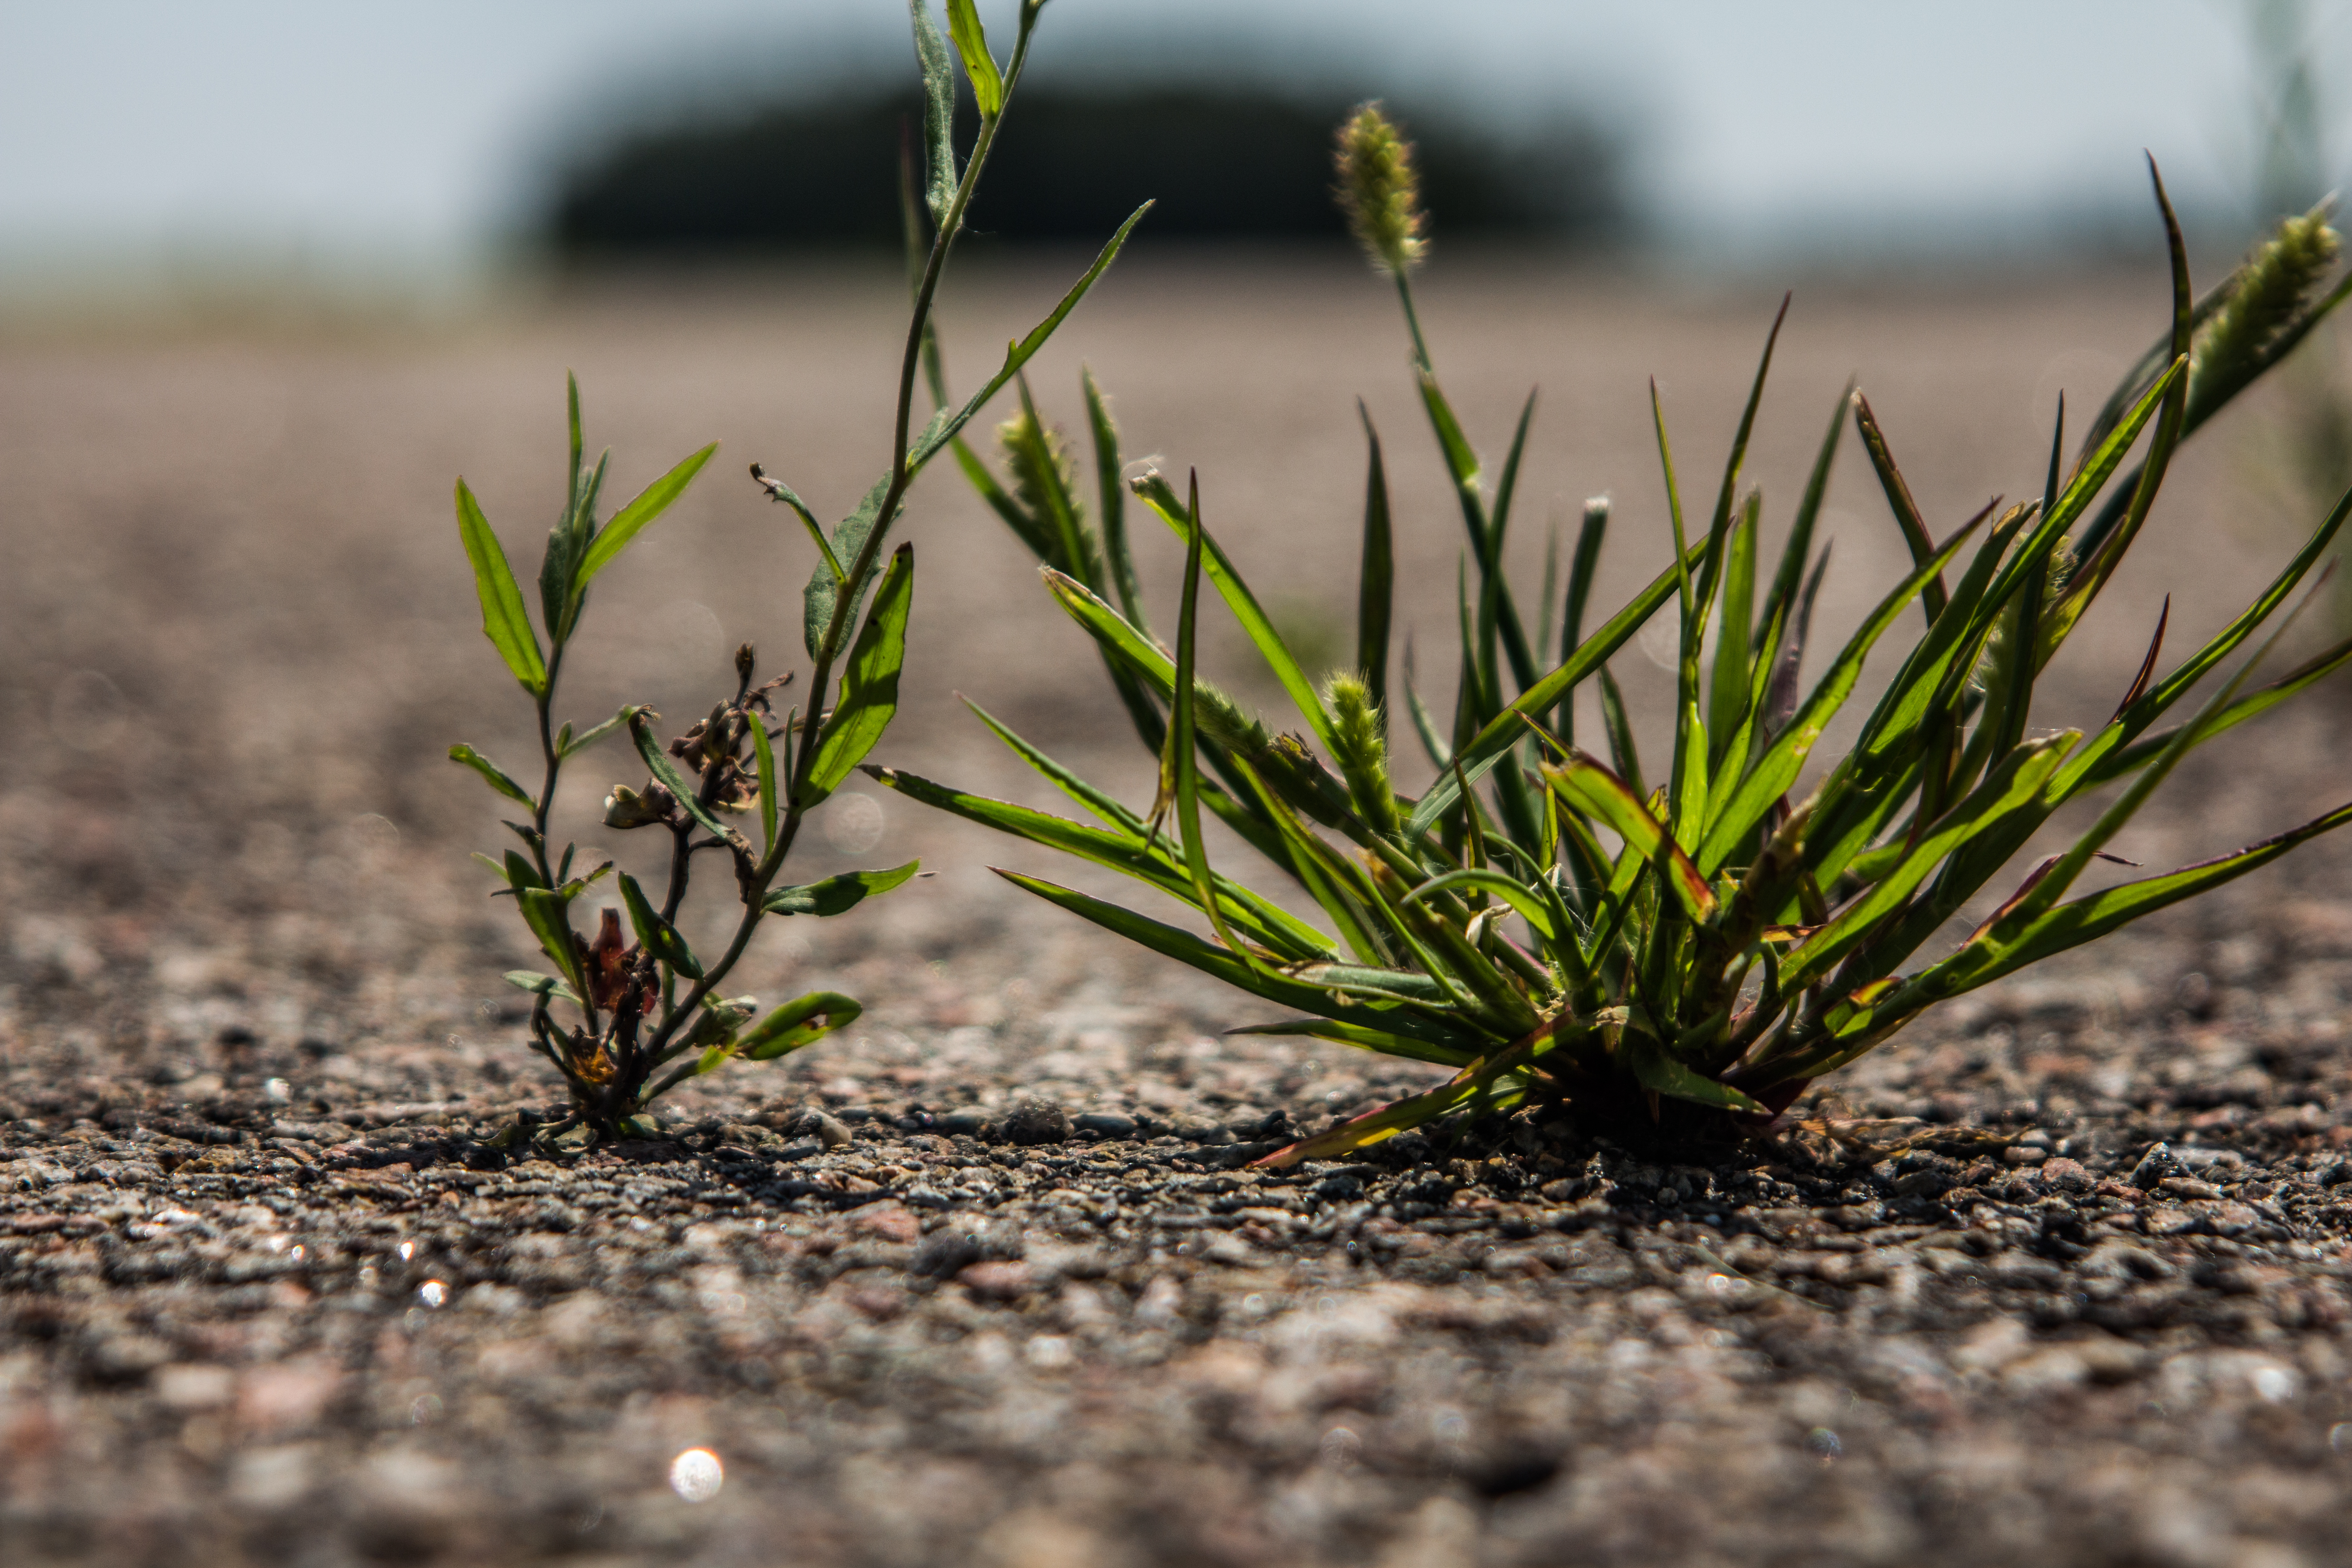
asphalt, plant, green, grass, sky, terrestrial plant, vegetation, road surface, grass family, landscape, herbaceous plant, flowering plant, soil, perennial plant, subshrub, road, flower, sedge family, plant stem, sand, herb, prairie, rock, horizon, wood